Womma railway station

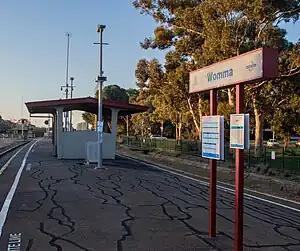
Northbound view from Platform 1, July 2020

Womma railway station is located on the Gawler line. Situated in the northern Adelaide suburb of Elizabeth North, it is from Adelaide station.